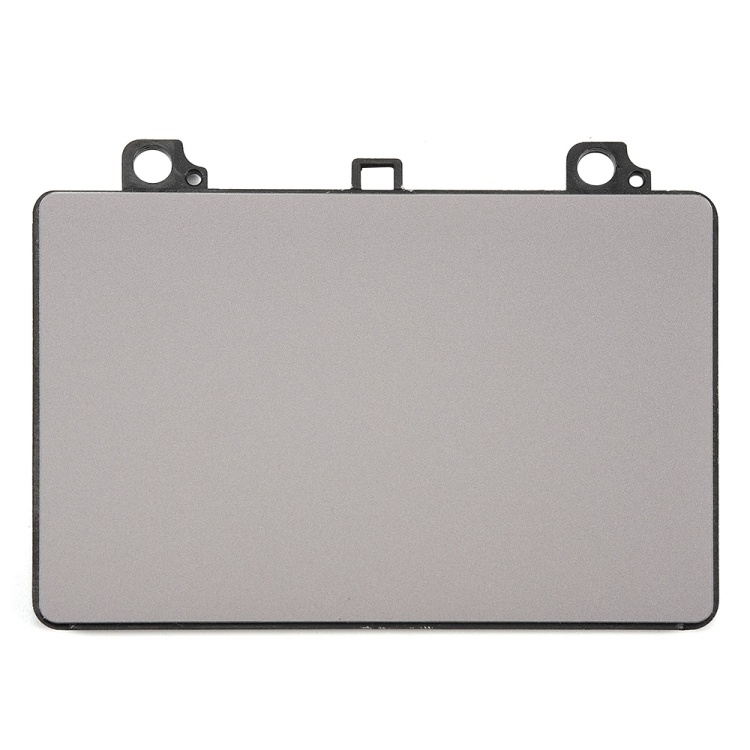
Laptop Touchpad For Lenovo IdeaPad L340-15, For Lenovo IdeaPad L340-15
1. Laptop touchpad replacement part. 2. Replace your broken or unworkable one with a new one. 3. Each item has been checked and in good condition before shipping. 4. Completely fit and work. 5. Professional installation is highly recommended. We are not responsible for any damage caused during installation. Specification: General Compatible with Lenovo: IdeaPad L340-15 Package Weight One Package Weight 0.10kgs / 0.23lb One Package Size 20cm * 10cm * 1cm / 7.87inch * 3.94inch * 0.39inch Qty per Carton 180 Carton Weight 19.00kgs / 41.89lb Carton Size 42cm * 32cm * 32cm / 16.54inch * 12.6inch * 12.6inch Loading Container 20GP: 620 cartons * 180 pcs = 111600 pcs 40HQ: 1439 cartons * 180 pcs = 259020 pcs
Brand: ORIWHIZ
Category: Electronics > Electronics Accessories > Computer Components > Laptop Parts